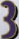
Number: 3